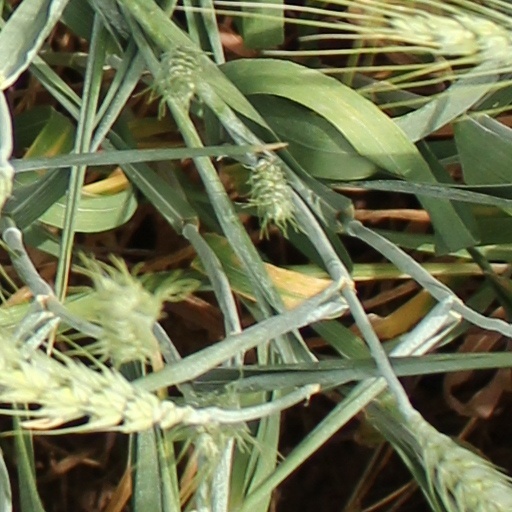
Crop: wheat